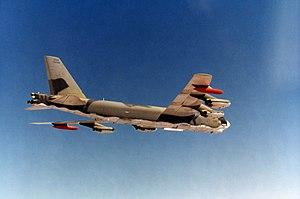
L'accident de Thulé, également connu en anglais sous le nom de Thule affair ou Thule accident, en danois Thuleulykken, est un accident aérien survenu le 21 janvier 1968 et impliquant un bombardier B-52 de l'United States Air Force qui se produit près de la base aérienne de Thulé sur le territoire danois du Groenland. L'appareil transporte quatre bombes à hydrogène au cours d'une mission d'alerte Chrome Dome de la guerre froide, au-dessus de la baie de Baffin, lorsqu'un incendie intérieur force l'équipage à abandonner l'appareil avant de pouvoir effectuer un atterrissage d'urgence à la base de Thulé. Six membres d'équipage s'éjectent sans accident, mais le septième, n'ayant pas de siège éjectable, est tué alors qu'il tente de sauter en parachute. Le bombardier s'écrase sur la banquise dans la baie North Star au Groenland, ce qui entraîne la détonation des explosifs conventionnels à bord, la rupture et la dispersion des charges nucléaires, conduisant à une contamination radioactive. La neige contaminée est envoyée aux États-Unis.